Canadian North

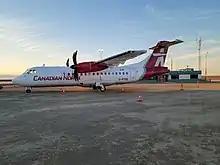
A Canadian North ATR 42-500 aircraft overnighting at Cambridge Bay Airport, July 2021

Canadian North was established in 1989 as a subsidiary of Canadian Airlines International, specifically to serve northern Canadian communities' needs. The airline traces its roots to former operators Nordair in eastern Canada and the Canadian Arctic, and Pacific Western Airlines in western Canada and also in the Canadian Arctic. Wardair also maintained a significant Arctic presence during its existence.